Jade Mountain Illustrating the Gathering of Scholars at the Lanting Pavilion

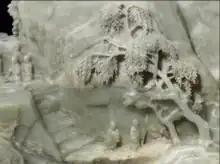
close up on right side of carving

Jade has historically been used in much Chinese, Japanese, and Korean art. Jade has long been very important to Chinese culture, with multiple symbolic meanings. According to the Minneapolis Institute of Art, it represents "tranquility and harmony of otherworldliness and the longing of the cultivated individual to escape the mundane world to commune with nature." In Chinese culture jade represents purity, beauty, longevity, and immortality. Historically, jade was thought to have magical properties and was believed to grant its owner immortality. Jade was hard to find in China, and its rarity may help explain its popularity as a gemstone. Expert carvers were also rare, as working with jade was a very challenging and specialized skill. As a result, jade carvings were a sign of wealth and status.